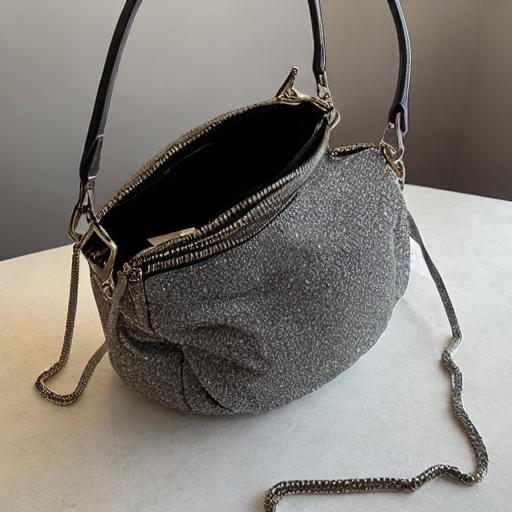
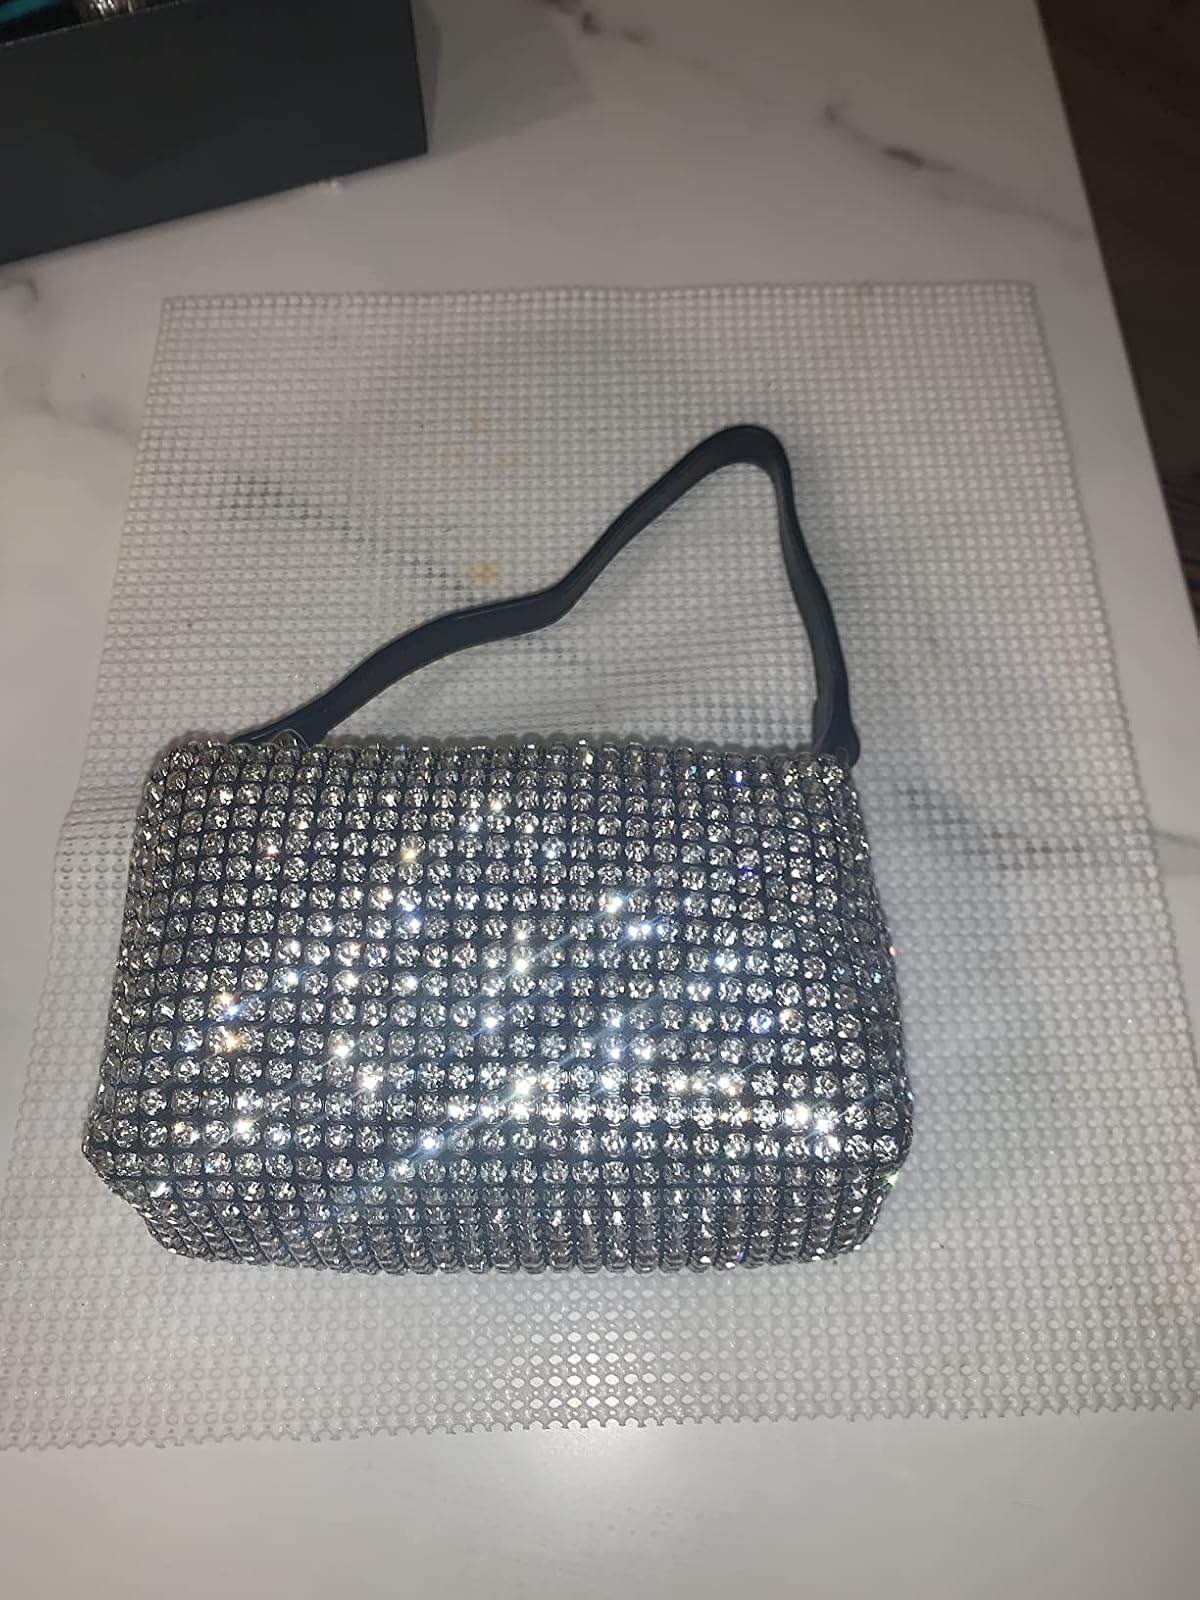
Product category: accessories_handbag
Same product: no